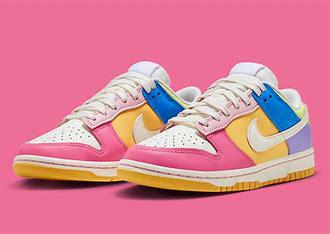
Brand: Nike
Model: Dunk